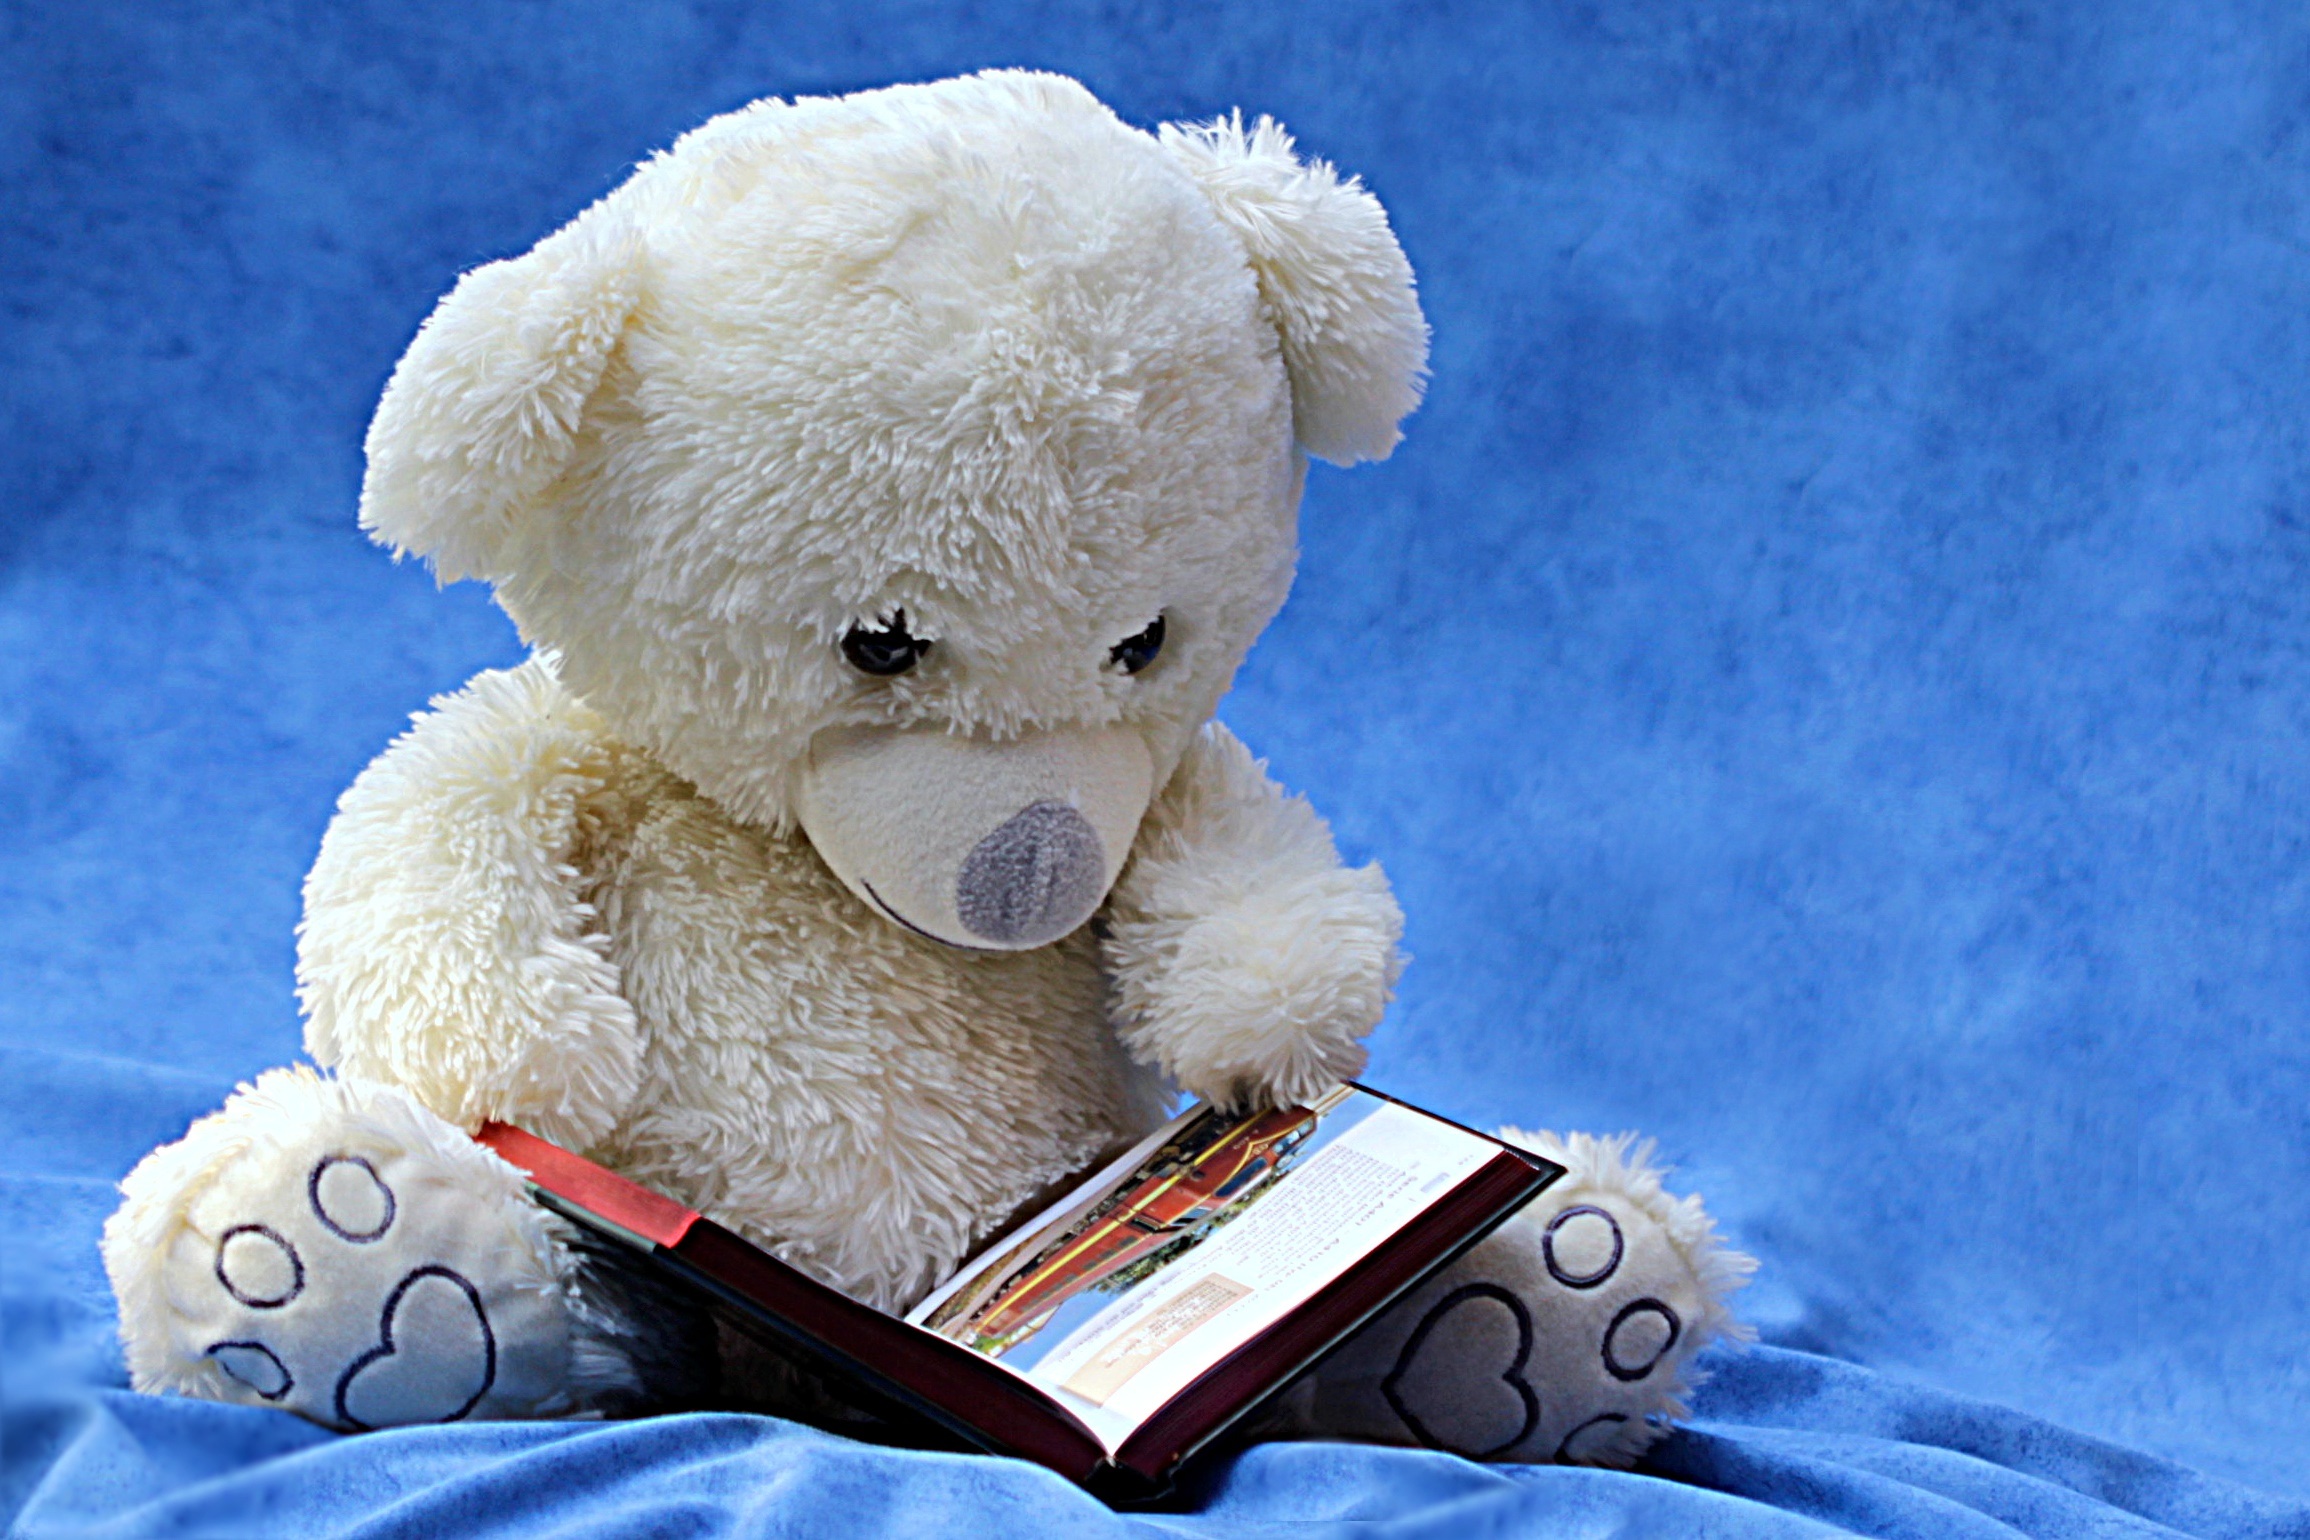
book, read, white, bear, blue, toy, still life, teddy bear, textile, plush, teddy, stuffed toy, background blue